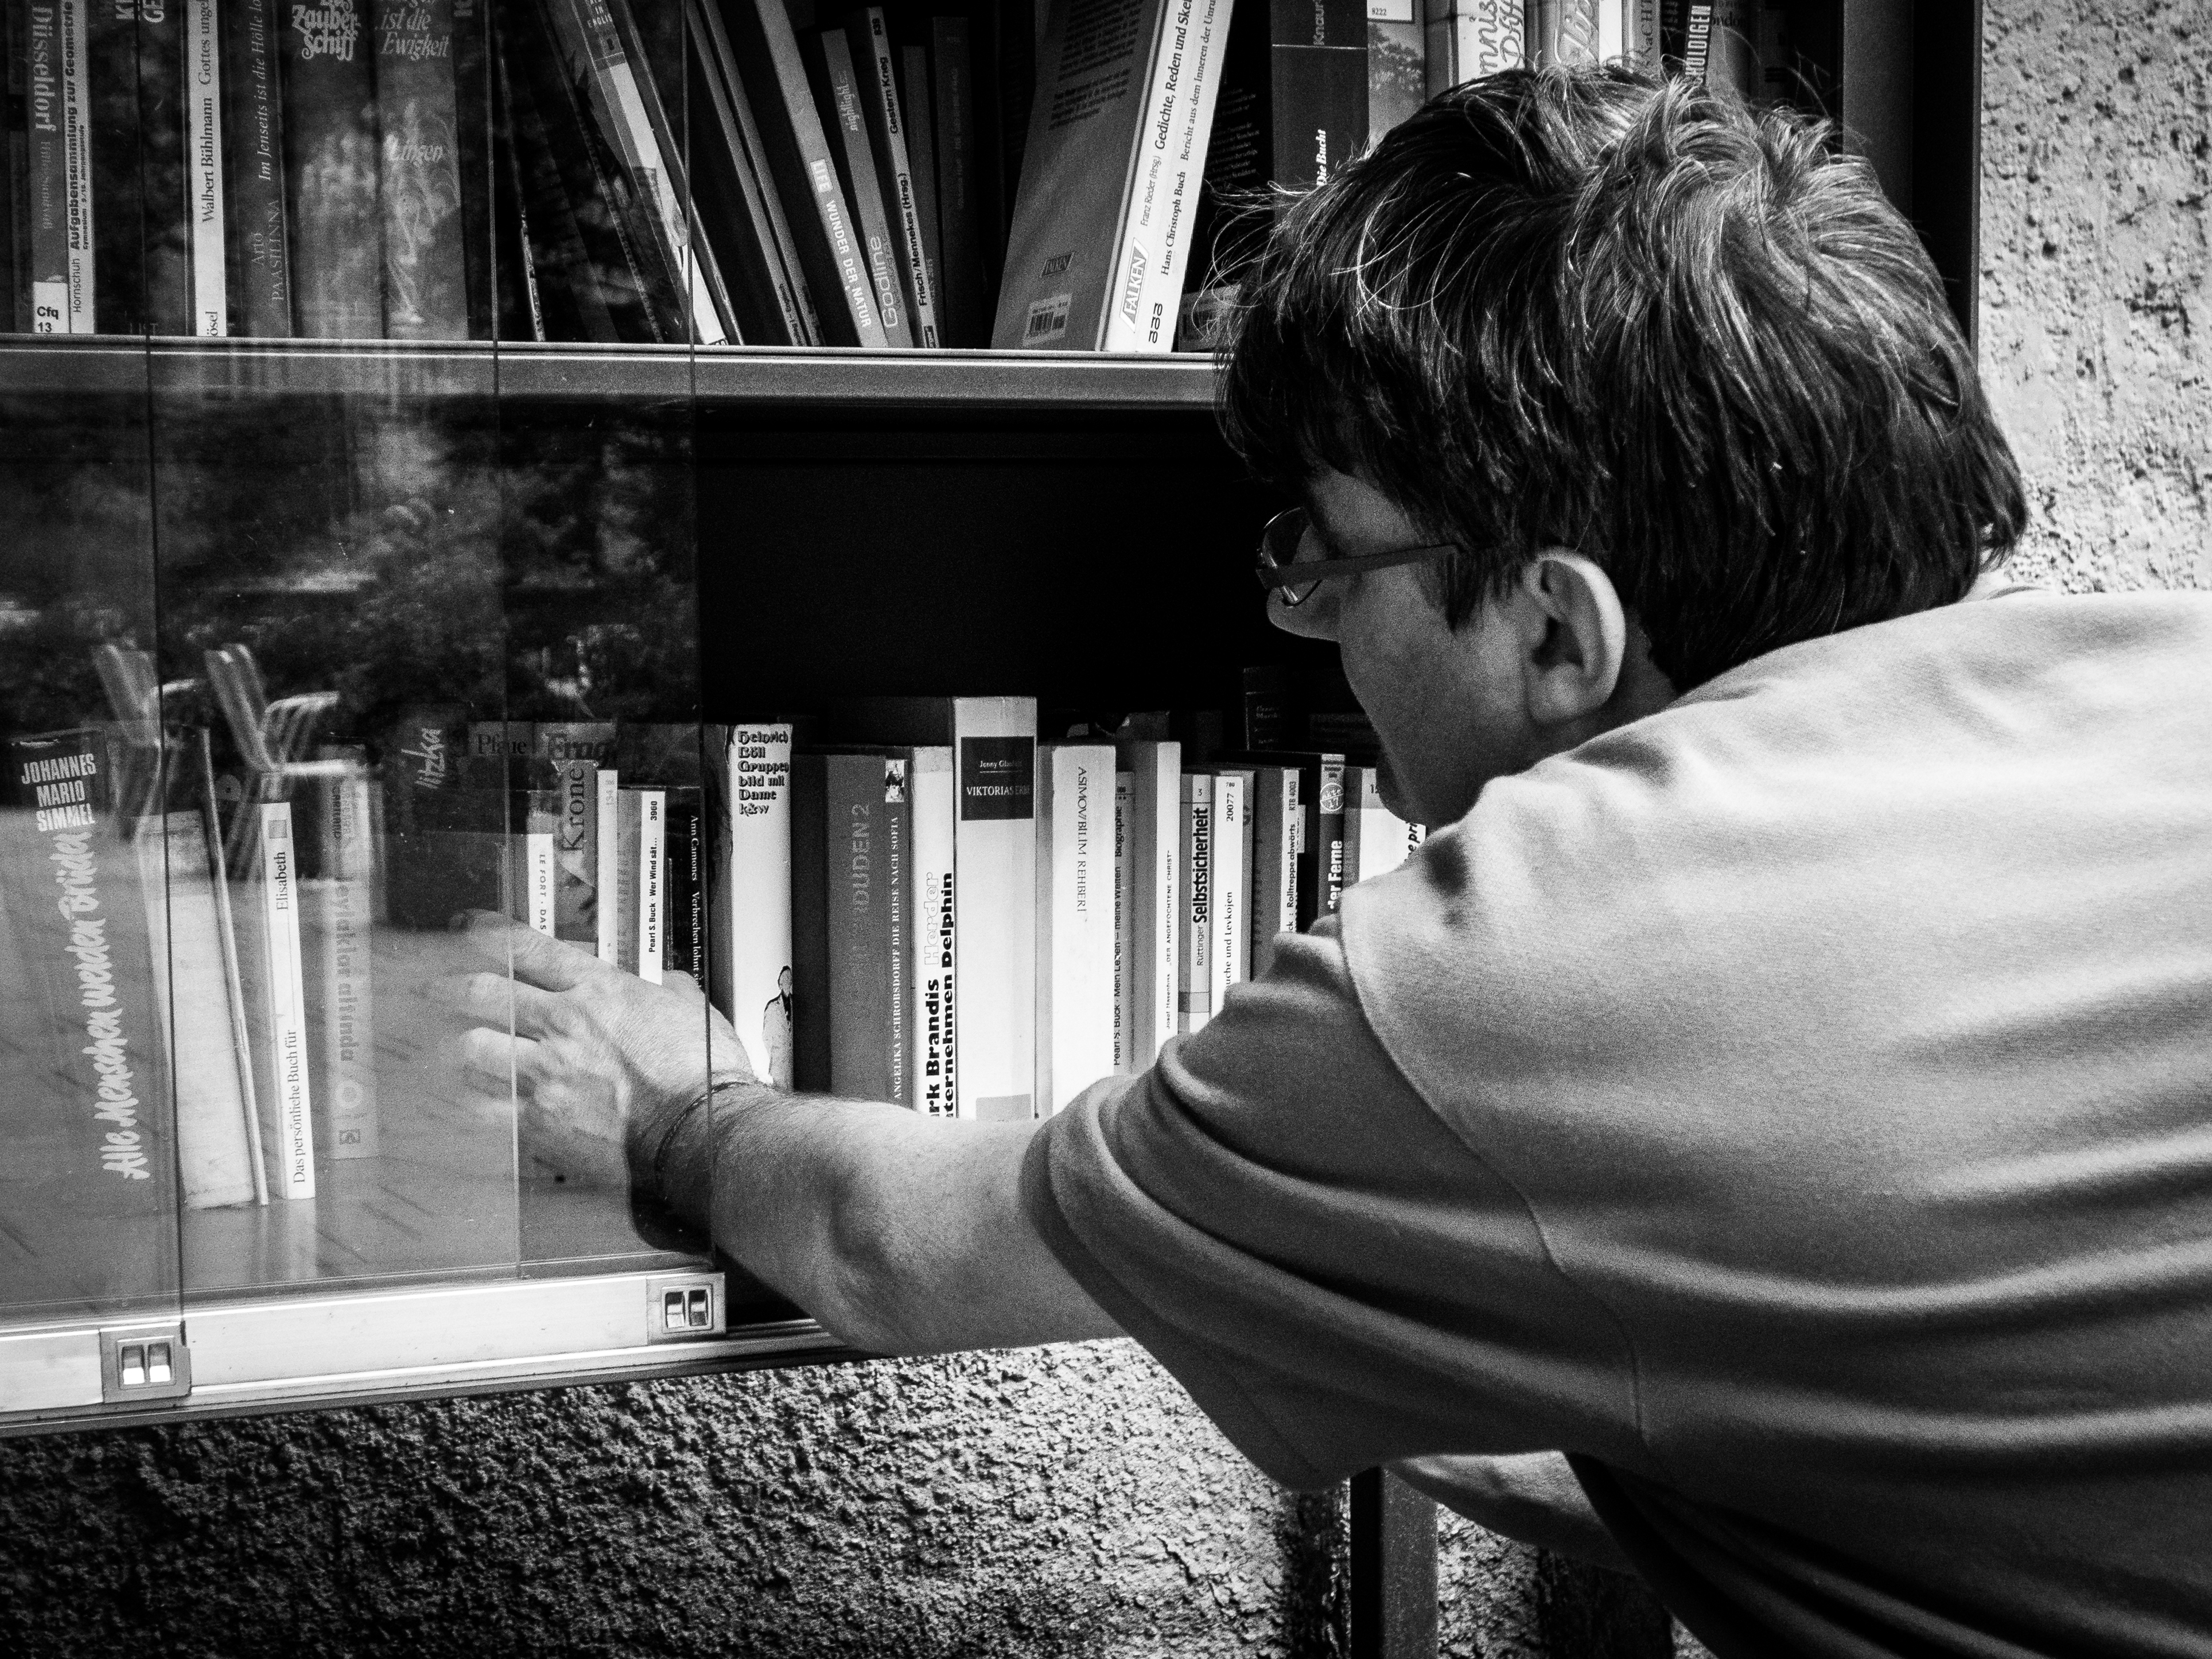
man, book, person, black and white, people, white, street, photography, city, film, explore, portrait, color, shelf, freedom, rack, black, furniture, monochrome, streetphotography, flickr, bw, blackandwhite, project, candid, creativecommons, library, head, stadt, photograph, germany, deutschland, sw, freiheit, scene, bayern, bavaria, schwarzweis, kopf, emotion, menschen, unposed, ungestellt, strasenfotografie, buch, bibliothek, mann, 365, 366, augsburg, erwachsener, project365, projekt, szene, adult, photoaday, pictureaday, project366, streettog, tog, zweisichtde, zweisichtig, querformat, landscapeformat, 43, sonydscrx100ii, sonyrx100ii, regal, m bel, b cherei, monochrome photography, film noir, human positions